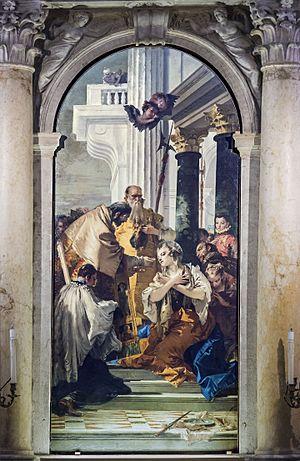
Lucie de Syracuse ou sainte Lucie, vierge et martyre dont le nom est illustré dans l'histoire de l'Église sicilienne, était issue d'une noble et très riche famille de Syracuse. Elle a souffert le martyre au début du IVᵉ siècle, lors des persécutions de Dioclétien. Certains la font mourir en 303, d'autres en 304 ou même en 310.
Santi Apostoli dei Cristo est une église catholique de Venise, en Italie.
Giovanni Battista Tiepolo ou Giambattista Tiepolo, né à Venise le 5 mars 1696 et mort à Madrid le 27 mars 1770, est un peintre rococo et un graveur italien ayant travaillé dans plusieurs cours européennes, fait caractéristique de la circulation des artistes dans l'Europe des Lumières.